Cranbrook, Camperdown

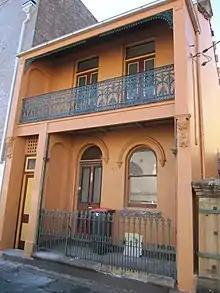
No 10 Australia Street

No. 10 - A terrace style two bedroom house featuring round-headed door and window with arched mouldings on the lower floor and another panelled door and cast iron fence with French doors on the upper floor. Roof is iron tiled. Much of the detail of the terrace matches the grander house Cranbrook at No. 14.